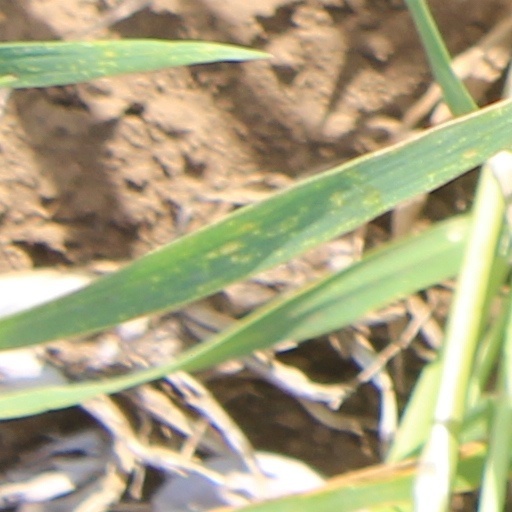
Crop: wheat